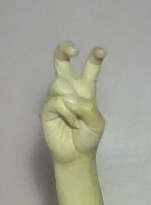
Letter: toot